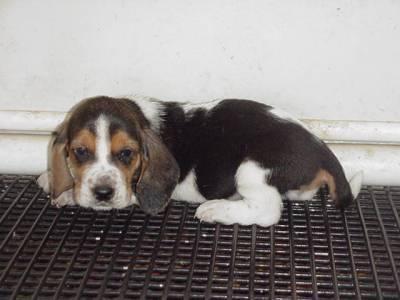
basset